ZPMC

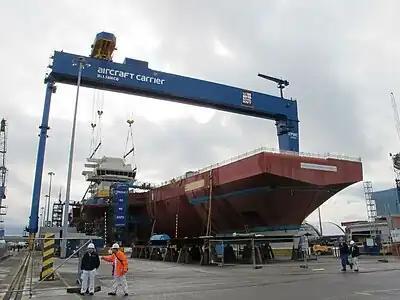
A ZPMC rail mounted gantry crane was used in the construction of the British aircraft carrier HMS "Queen Elizabeth"

Shanghai Zhenhua Heavy Industries Company Limited is a Chinese state-owned engineering company and the world's largest manufacturer of cranes and large steel structures. In 2015 the company accounted for about 75% of the world-market share for container cranes.